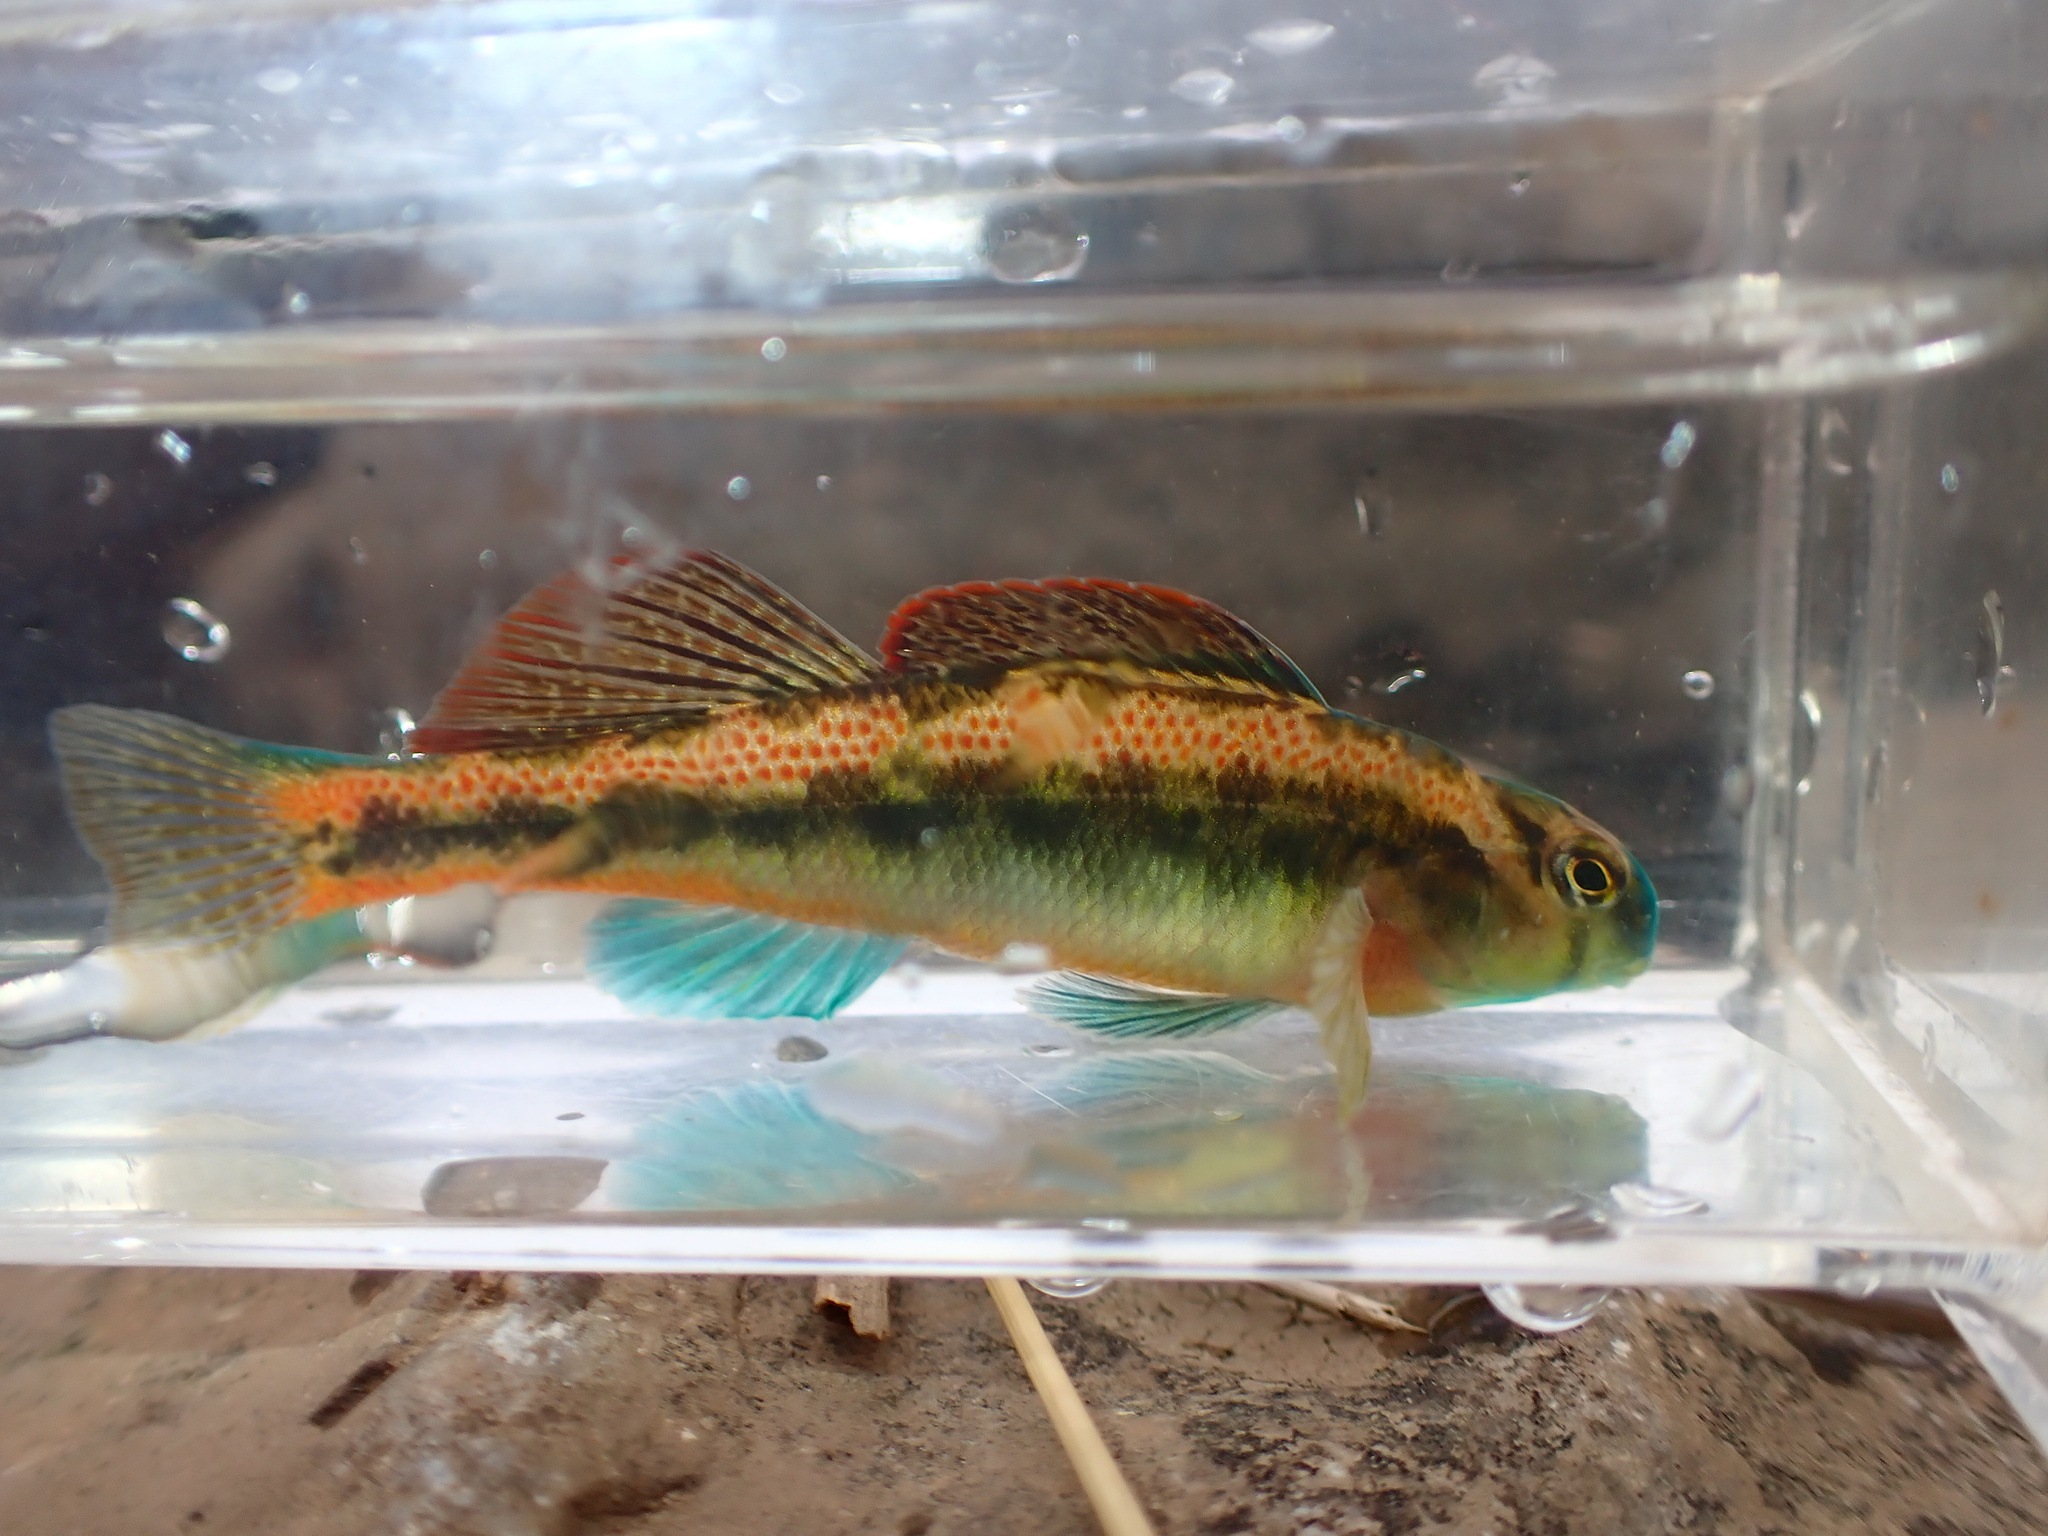
fish (species not among the labelled classes)